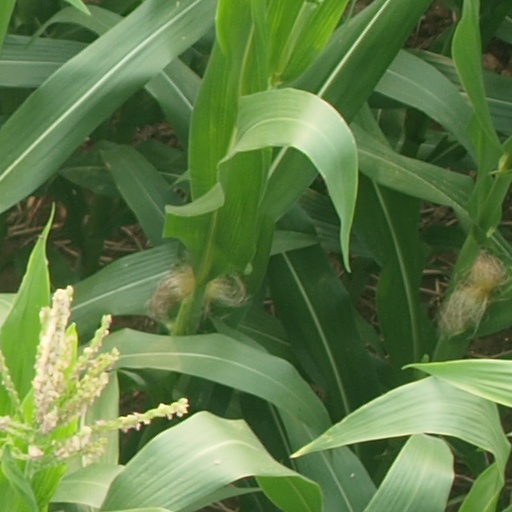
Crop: maize; corn